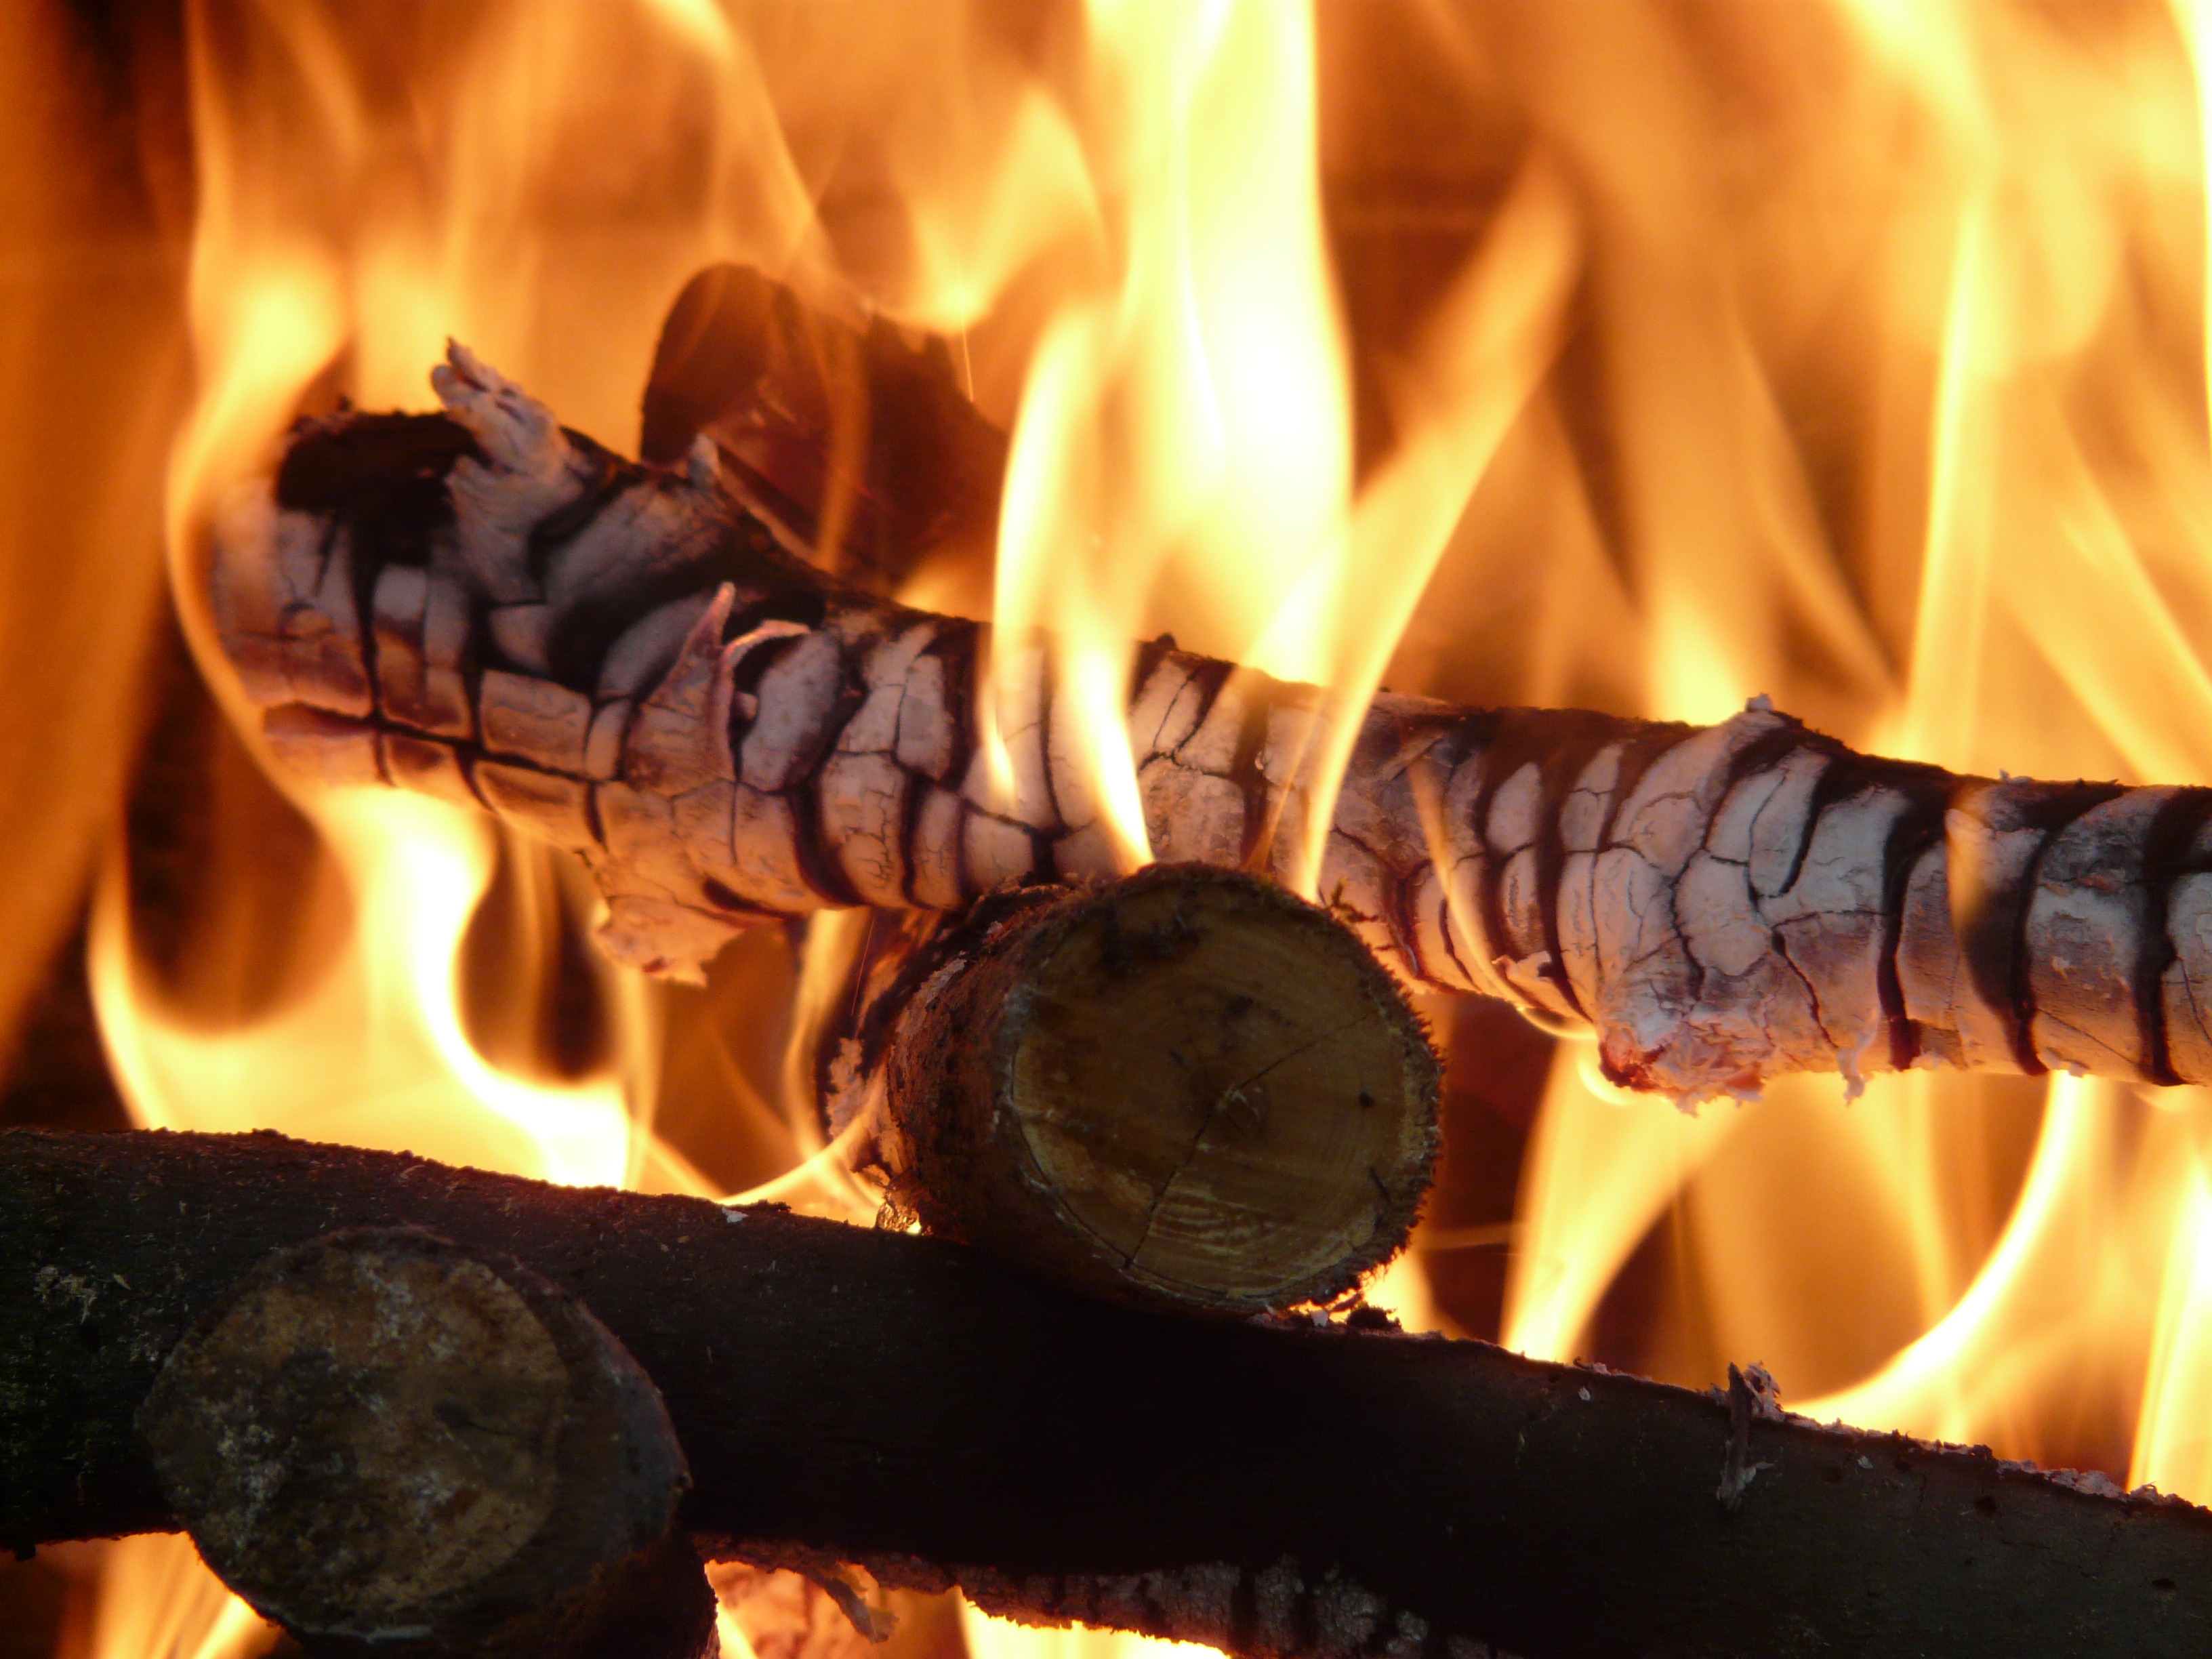
branch, flame, fire, glow, campfire, bonfire, heat, burn, hot, hell, oven, embers